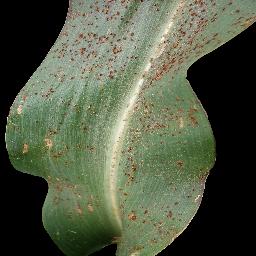
Label: Corn___Common_rust